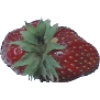
Label: Strawberry Wedge 1